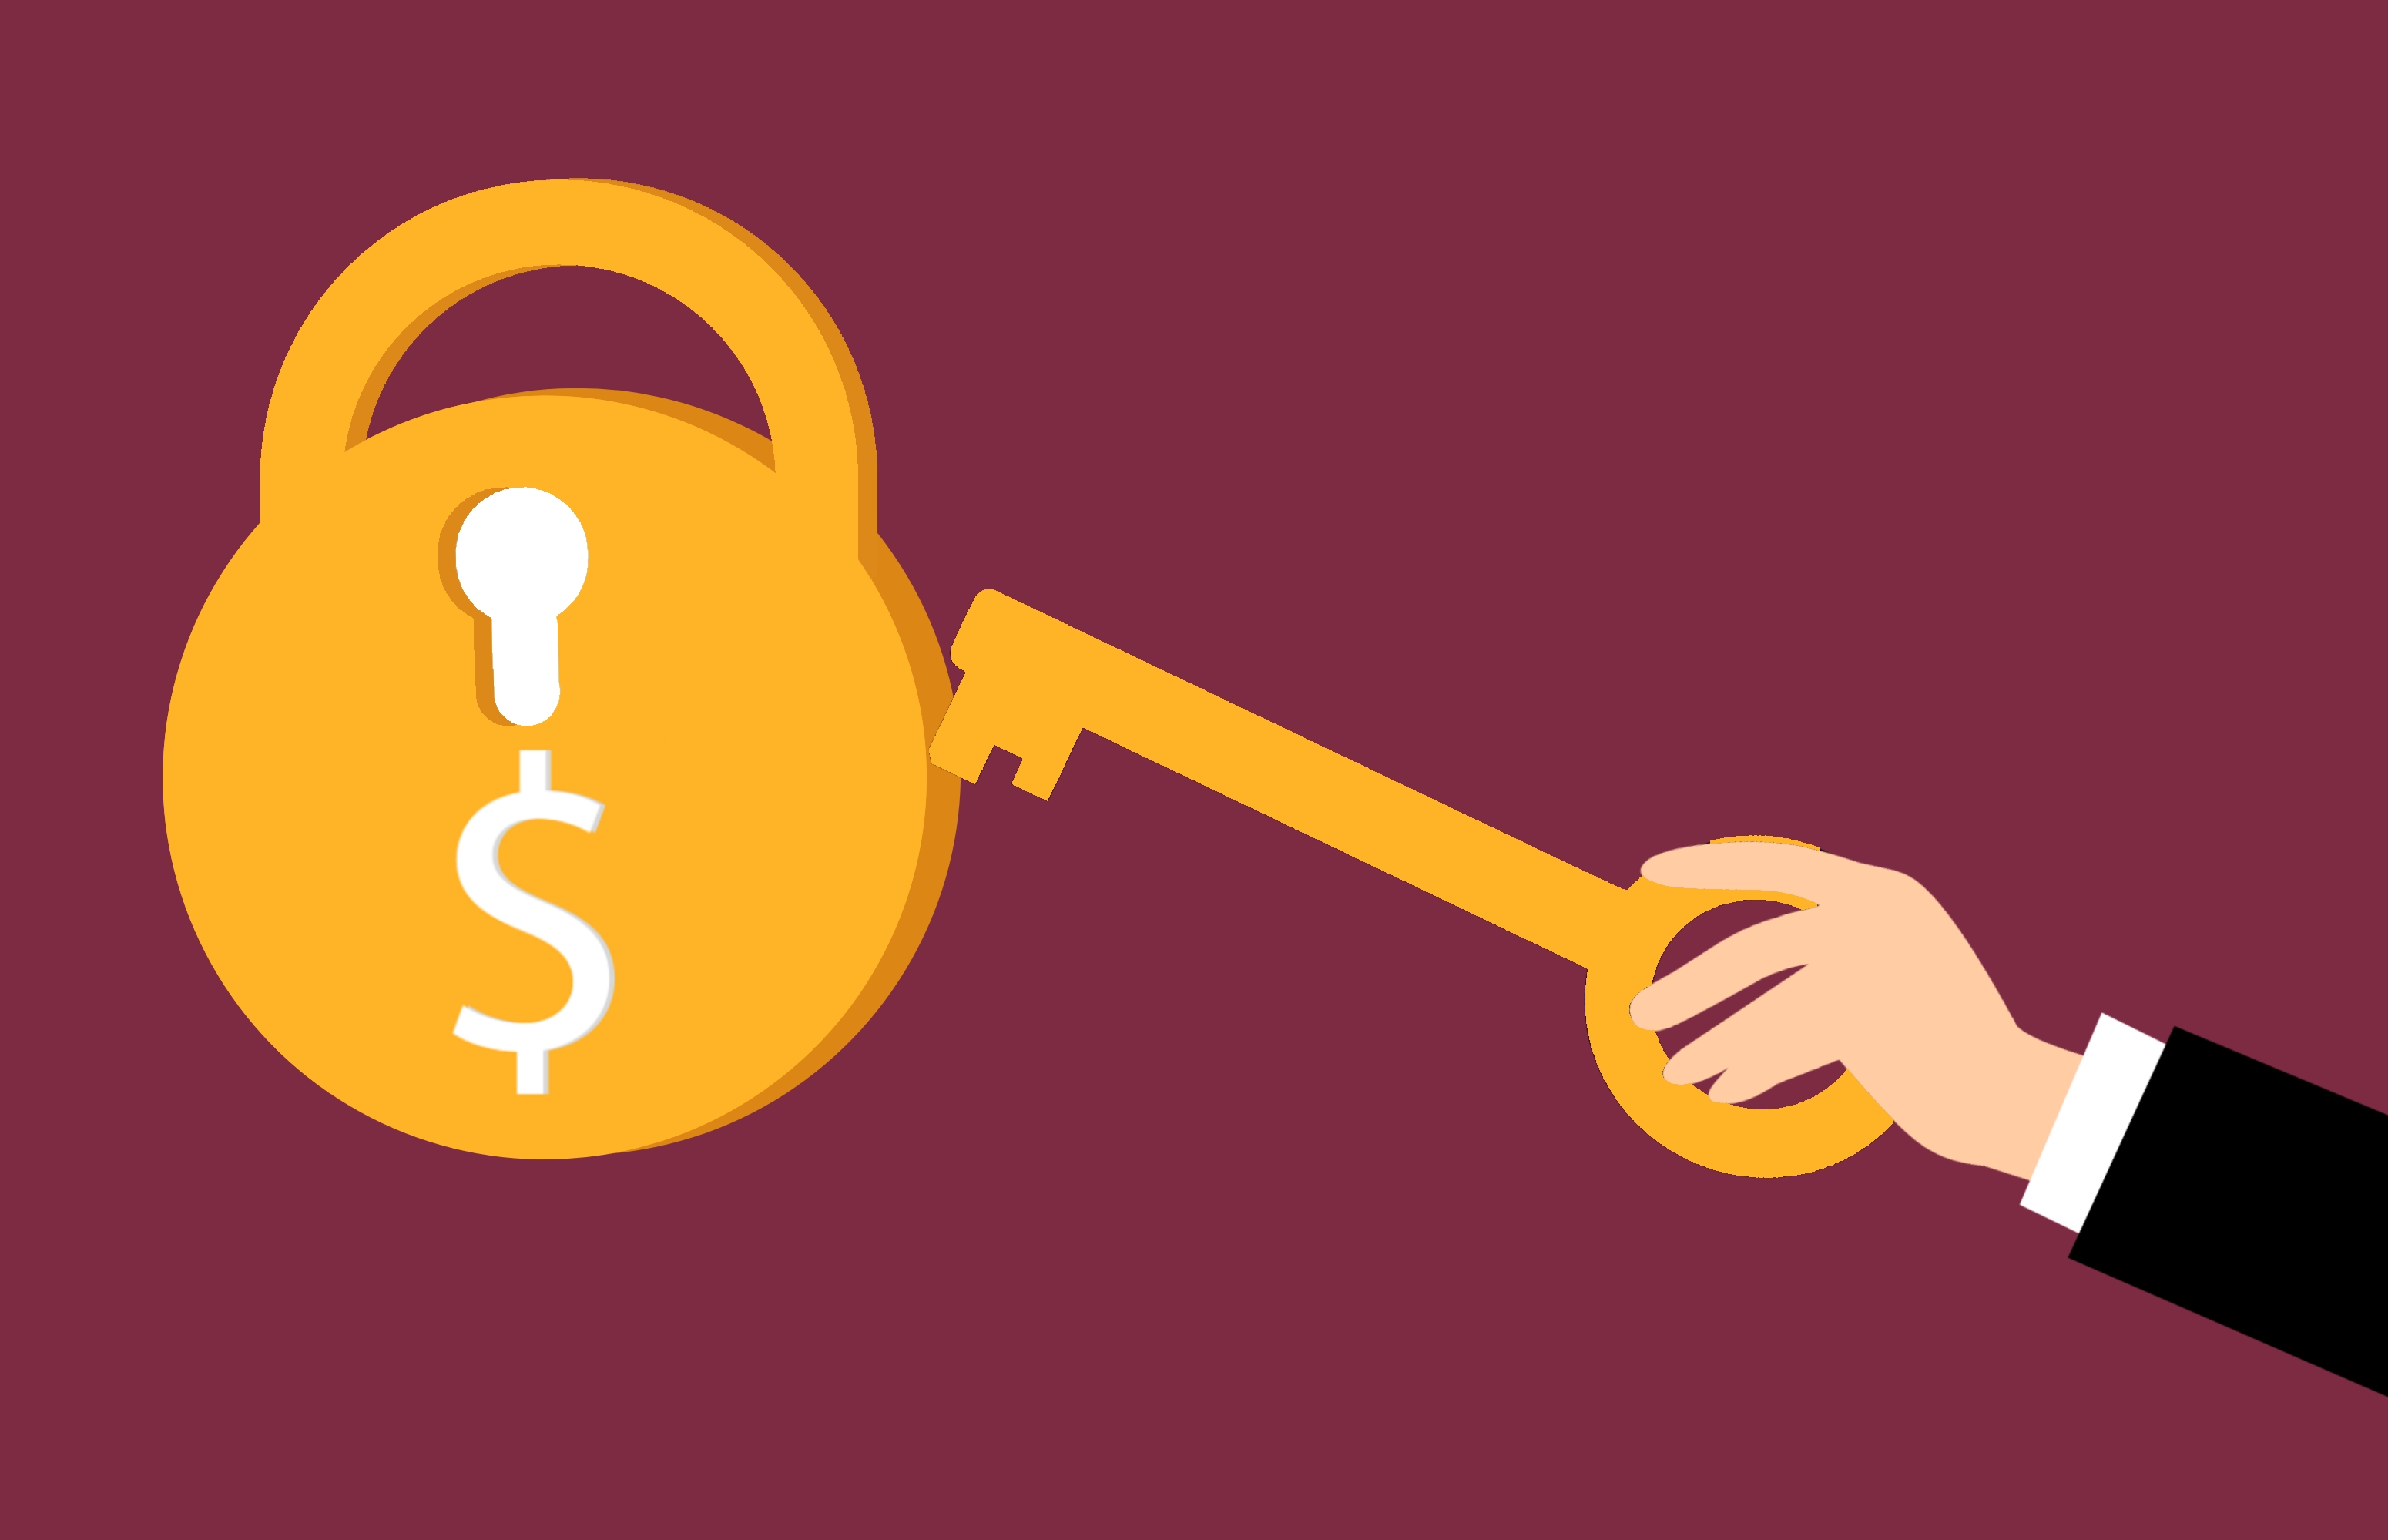
money, key, wealth, sign, finance, gold, investment, treasure, currency, incentive, success, dollar, savings, open, unlocking, opportunity, locking, safe, bolt, lock, metal, security, illustration